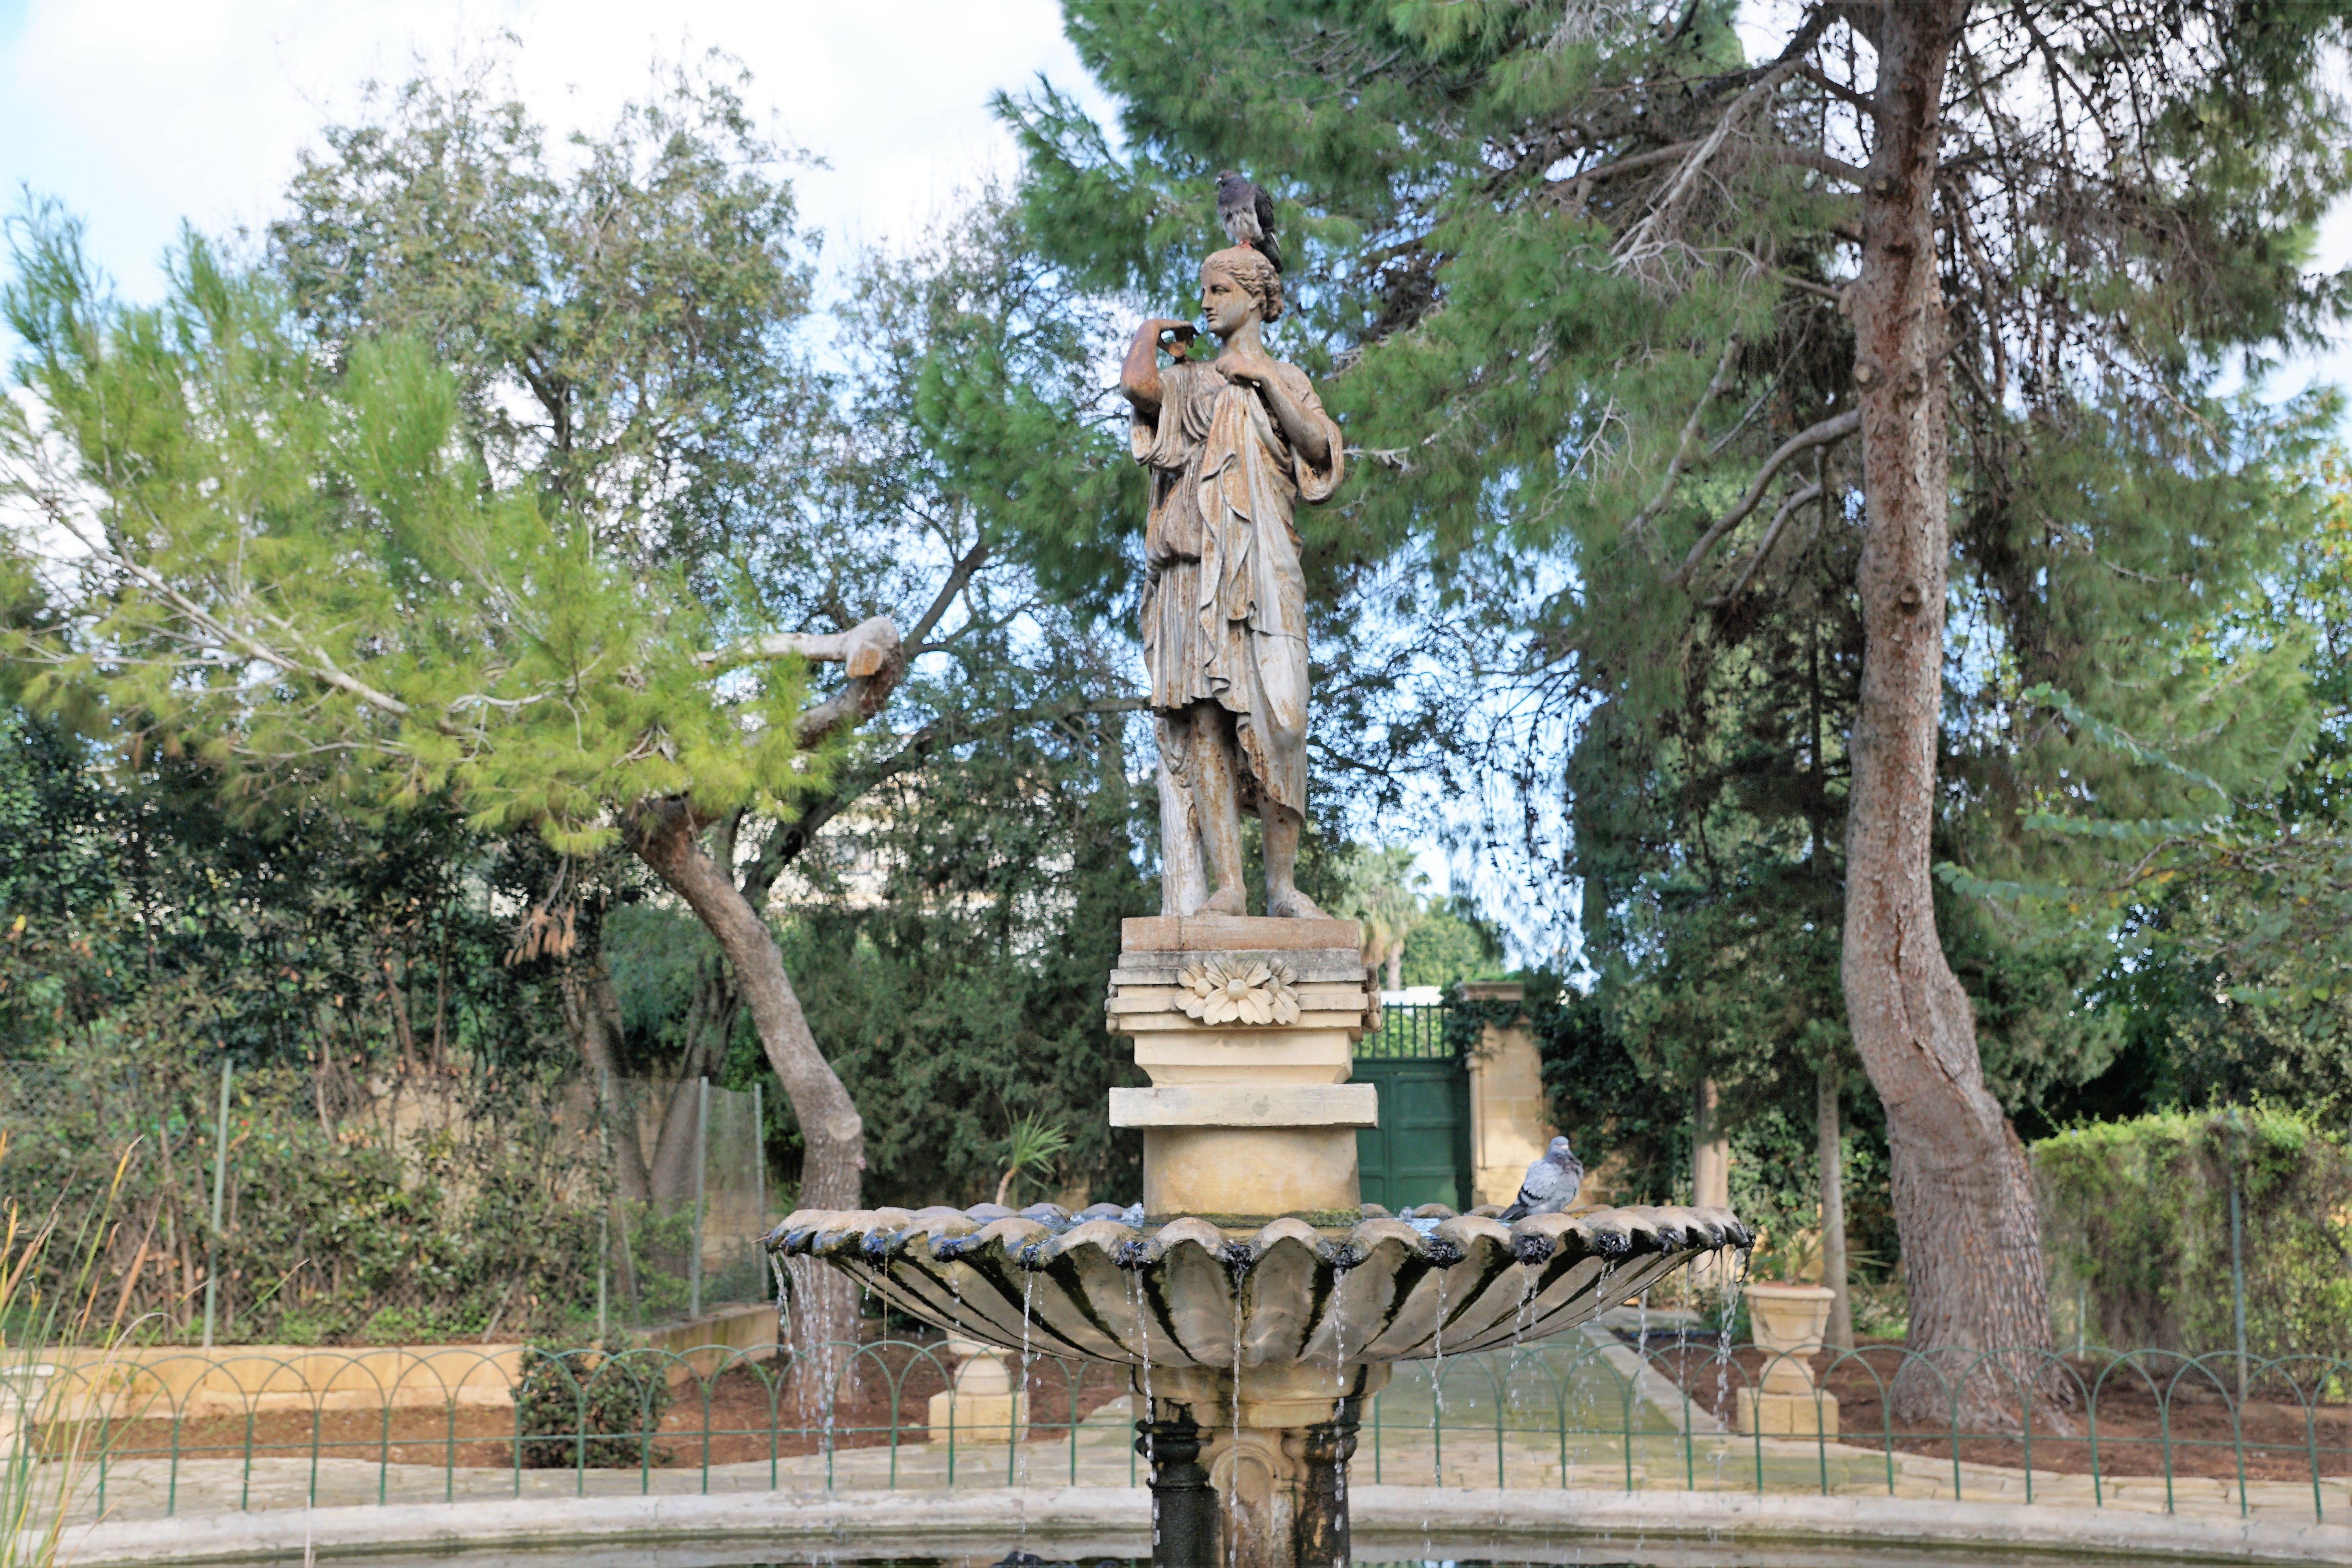
tree, water, plant, woman, film, monument, statue, mediterranean, park, island, garden, sculpture, memorial, figure, dove, fountain, series, malta, relay, game of thrones, historic site, outdoor structure